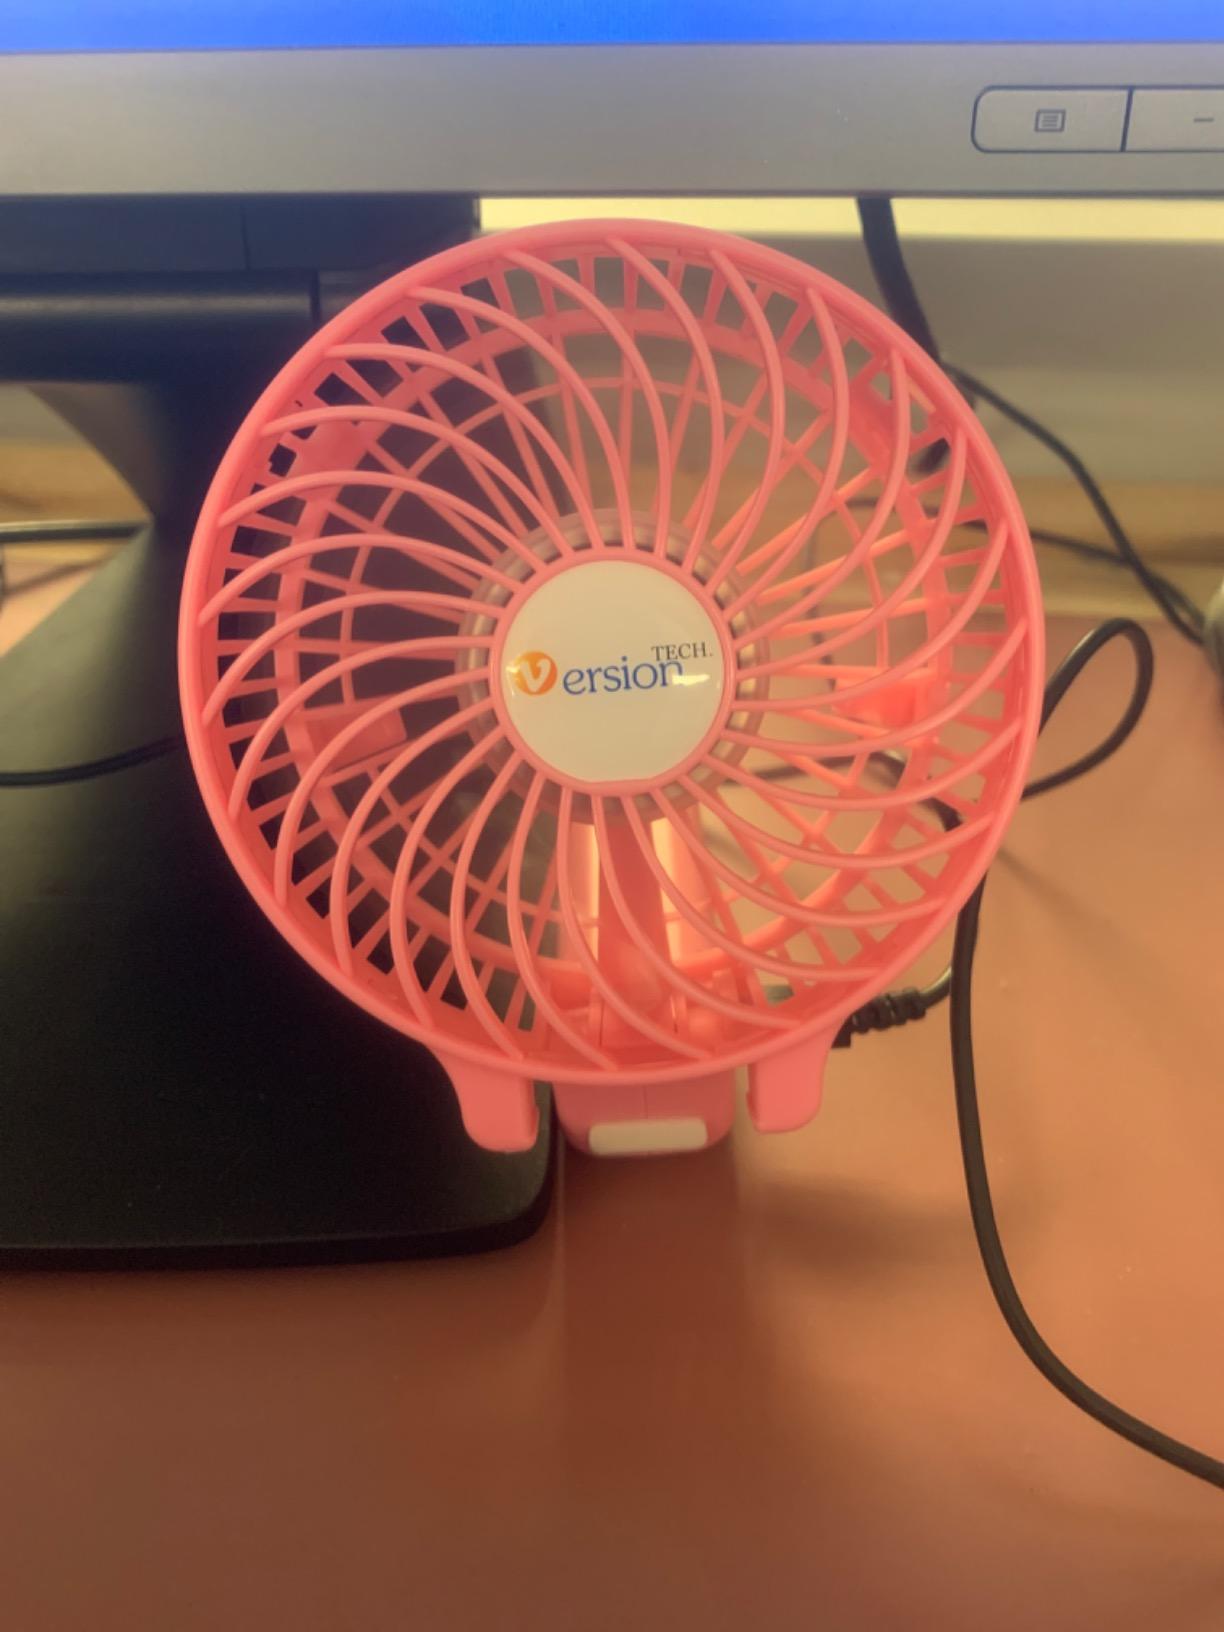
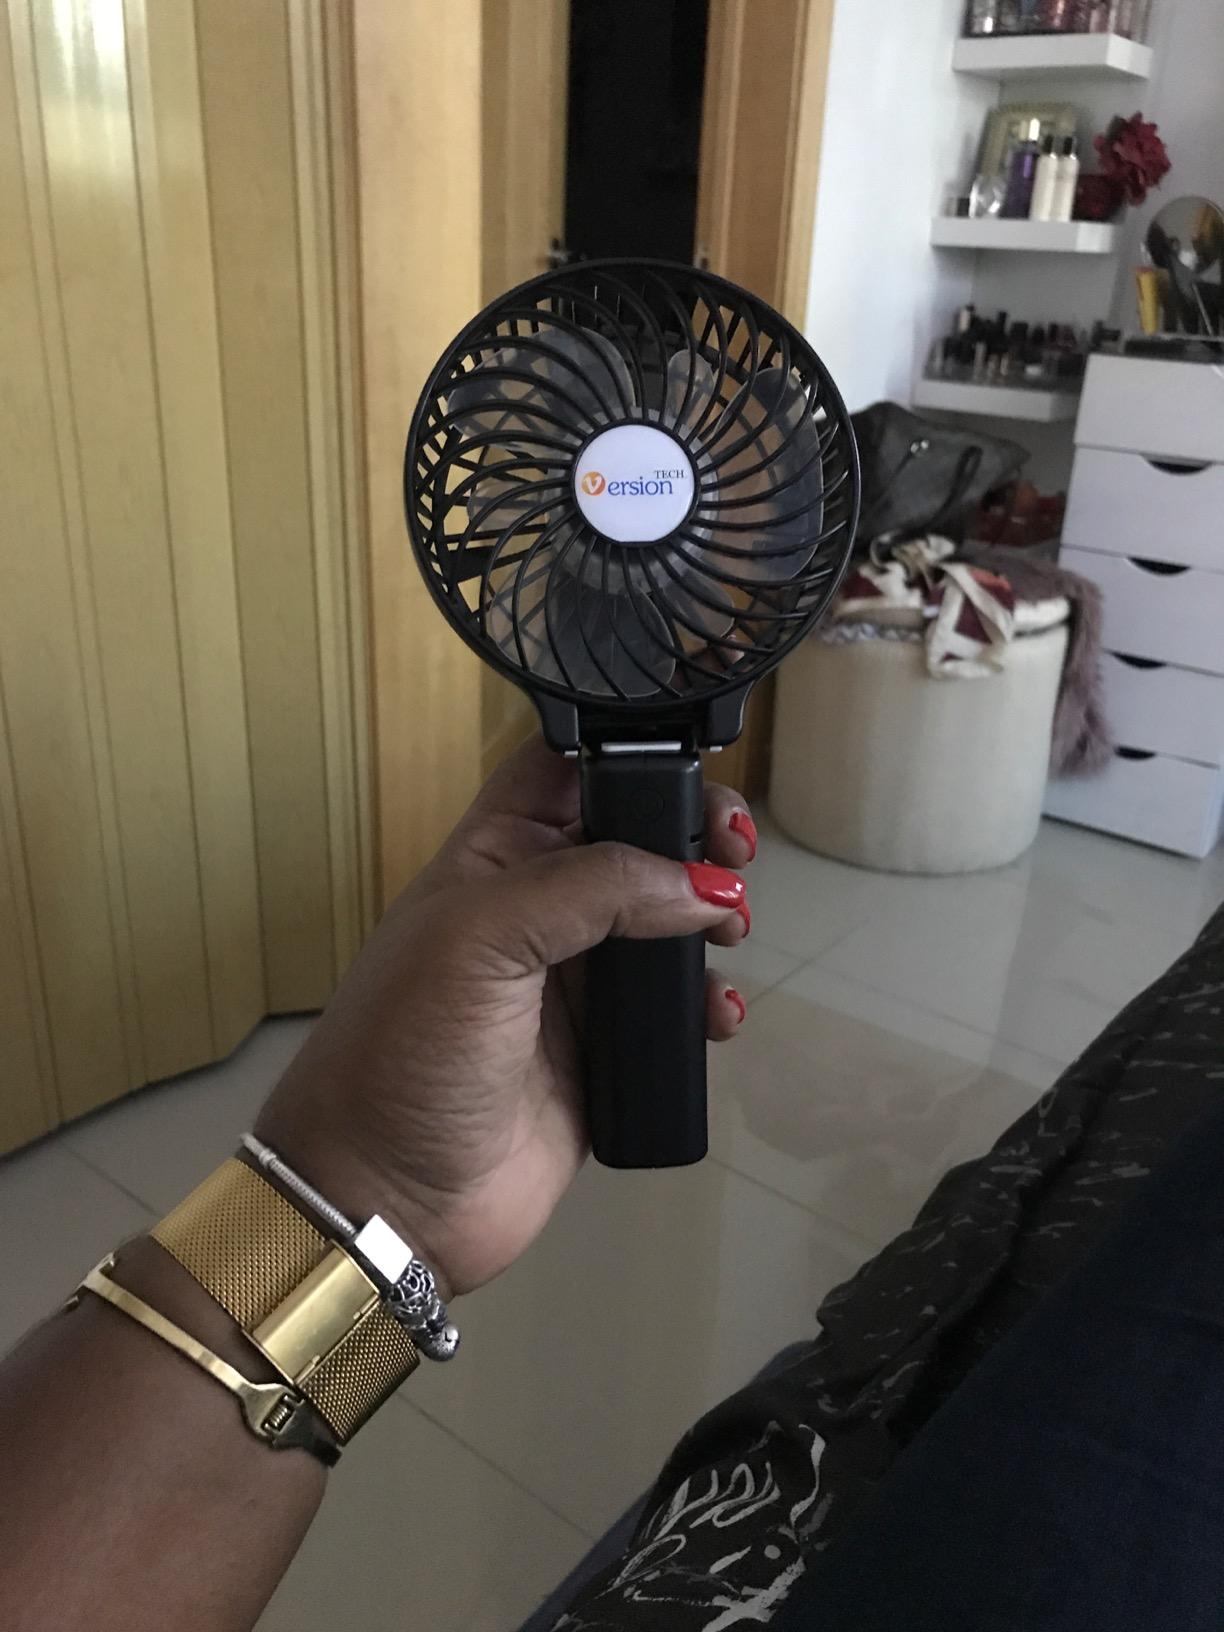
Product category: fan
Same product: no